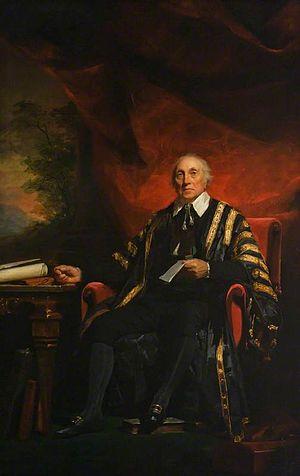
Lord Frederick Campbell est un noble et un homme politique écossais. Il est Lord greffier du registre de l’Écosse de 1768 à 1816; député de Glasgow Burghs et de Argyllshire.